First English Civil War

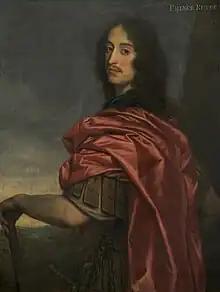
Charles' nephew and most talented general, Prince Rupert, popularised during the Victorian era as the archetypal Cavalier

Later in the war, a middle party emerged within Parliament known as "Independent Royalists", who were generally religious radicals but social conservatives, led by William Fiennes, 1st Viscount Saye and Sele, his son Nathaniel Fiennes, and Nathaniel Rich. They were distinguished from Royalists in believing Charles had to be defeated militarily, and from moderate Presbyterians by their fervent opposition to state-mandated religion. After Parliament's victory in 1646, this group supported the Treaty of Newport, and a "balanced" political solution that would leave Charles on the throne. Its members avoided participation in his trial and execution, although they did not speak against it.